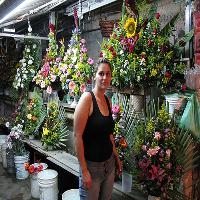
Weather: cloudy or overcast